Eamonn Doyle

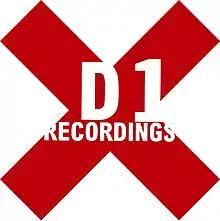
D1 Recordings logo

Doyle founded the Dublin Electronic Arts Festival (DEAF) in 2001 which he ran until 2009. The annual festival would take place over the course of nearly a week with events in venues across the city.